Nissan Skyline GT-R

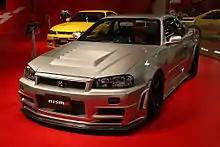
Nissan Skyline GT-R Nismo Z-tune shown at the Nismo showroom.

At the time of the R34's introduction, like the R32 and R33, Nissan introduced an R34 V·spec N1 model. The R34 V·spec N1 was equipped similar to the R32 and R33 N1 models – a homologation special. It was sold without air conditioning, audio equipment, rear wiper, or boot lining, but ABS remained. The new R34 N1 was also given the new R34 N1 engine. Only 38 known R34 V·spec N1 models were produced from the factory, 12 of which Nismo used for Super Taikyu racing. The rest were sold to various customers, mostly racing teams and tuning garages.